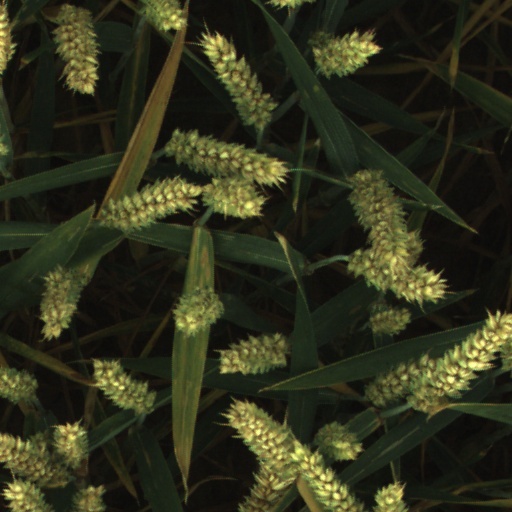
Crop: wheat